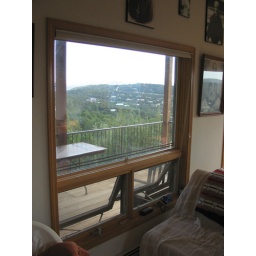
The view from the window by Satyananda's chair/bed (my chair folds out into a bed).